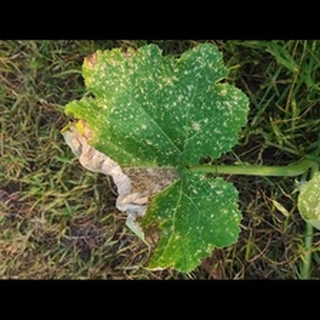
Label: pumpkin_powdery_mildew